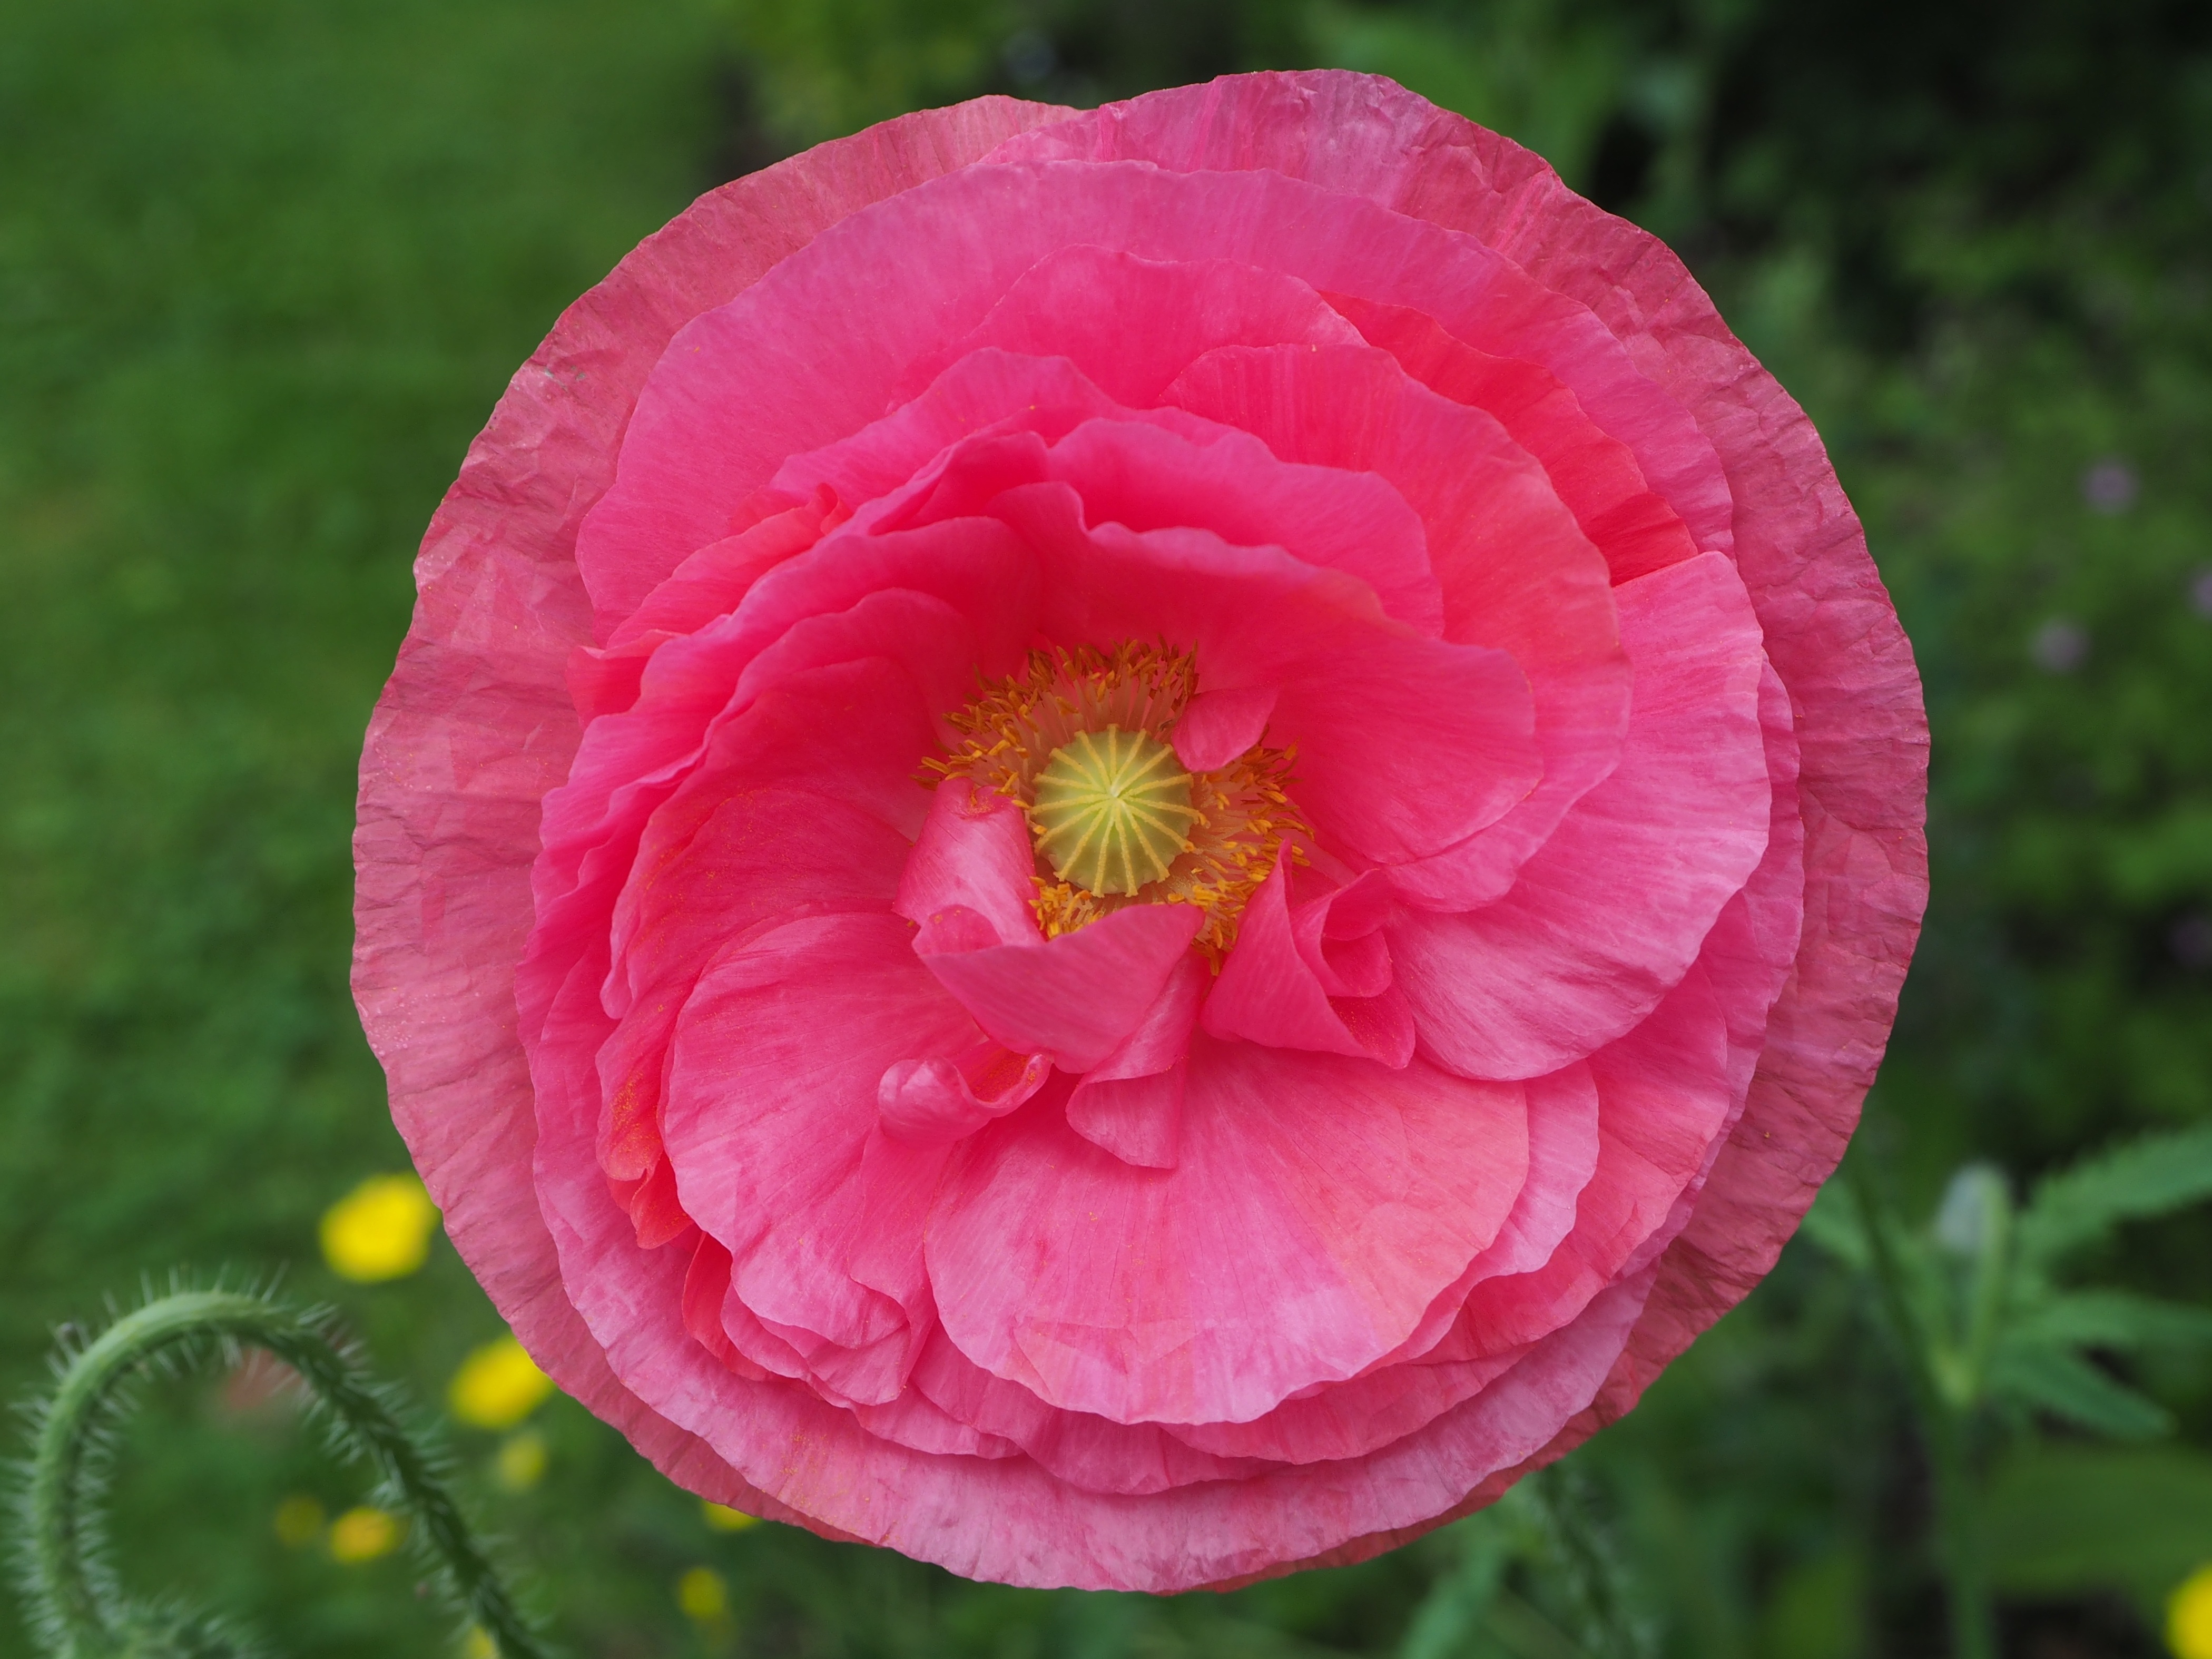
blossom, plant, flower, petal, bloom, botany, pink, flora, poppy flower, poppy, peony, macro photography, flowering plant, annual plant, land plant